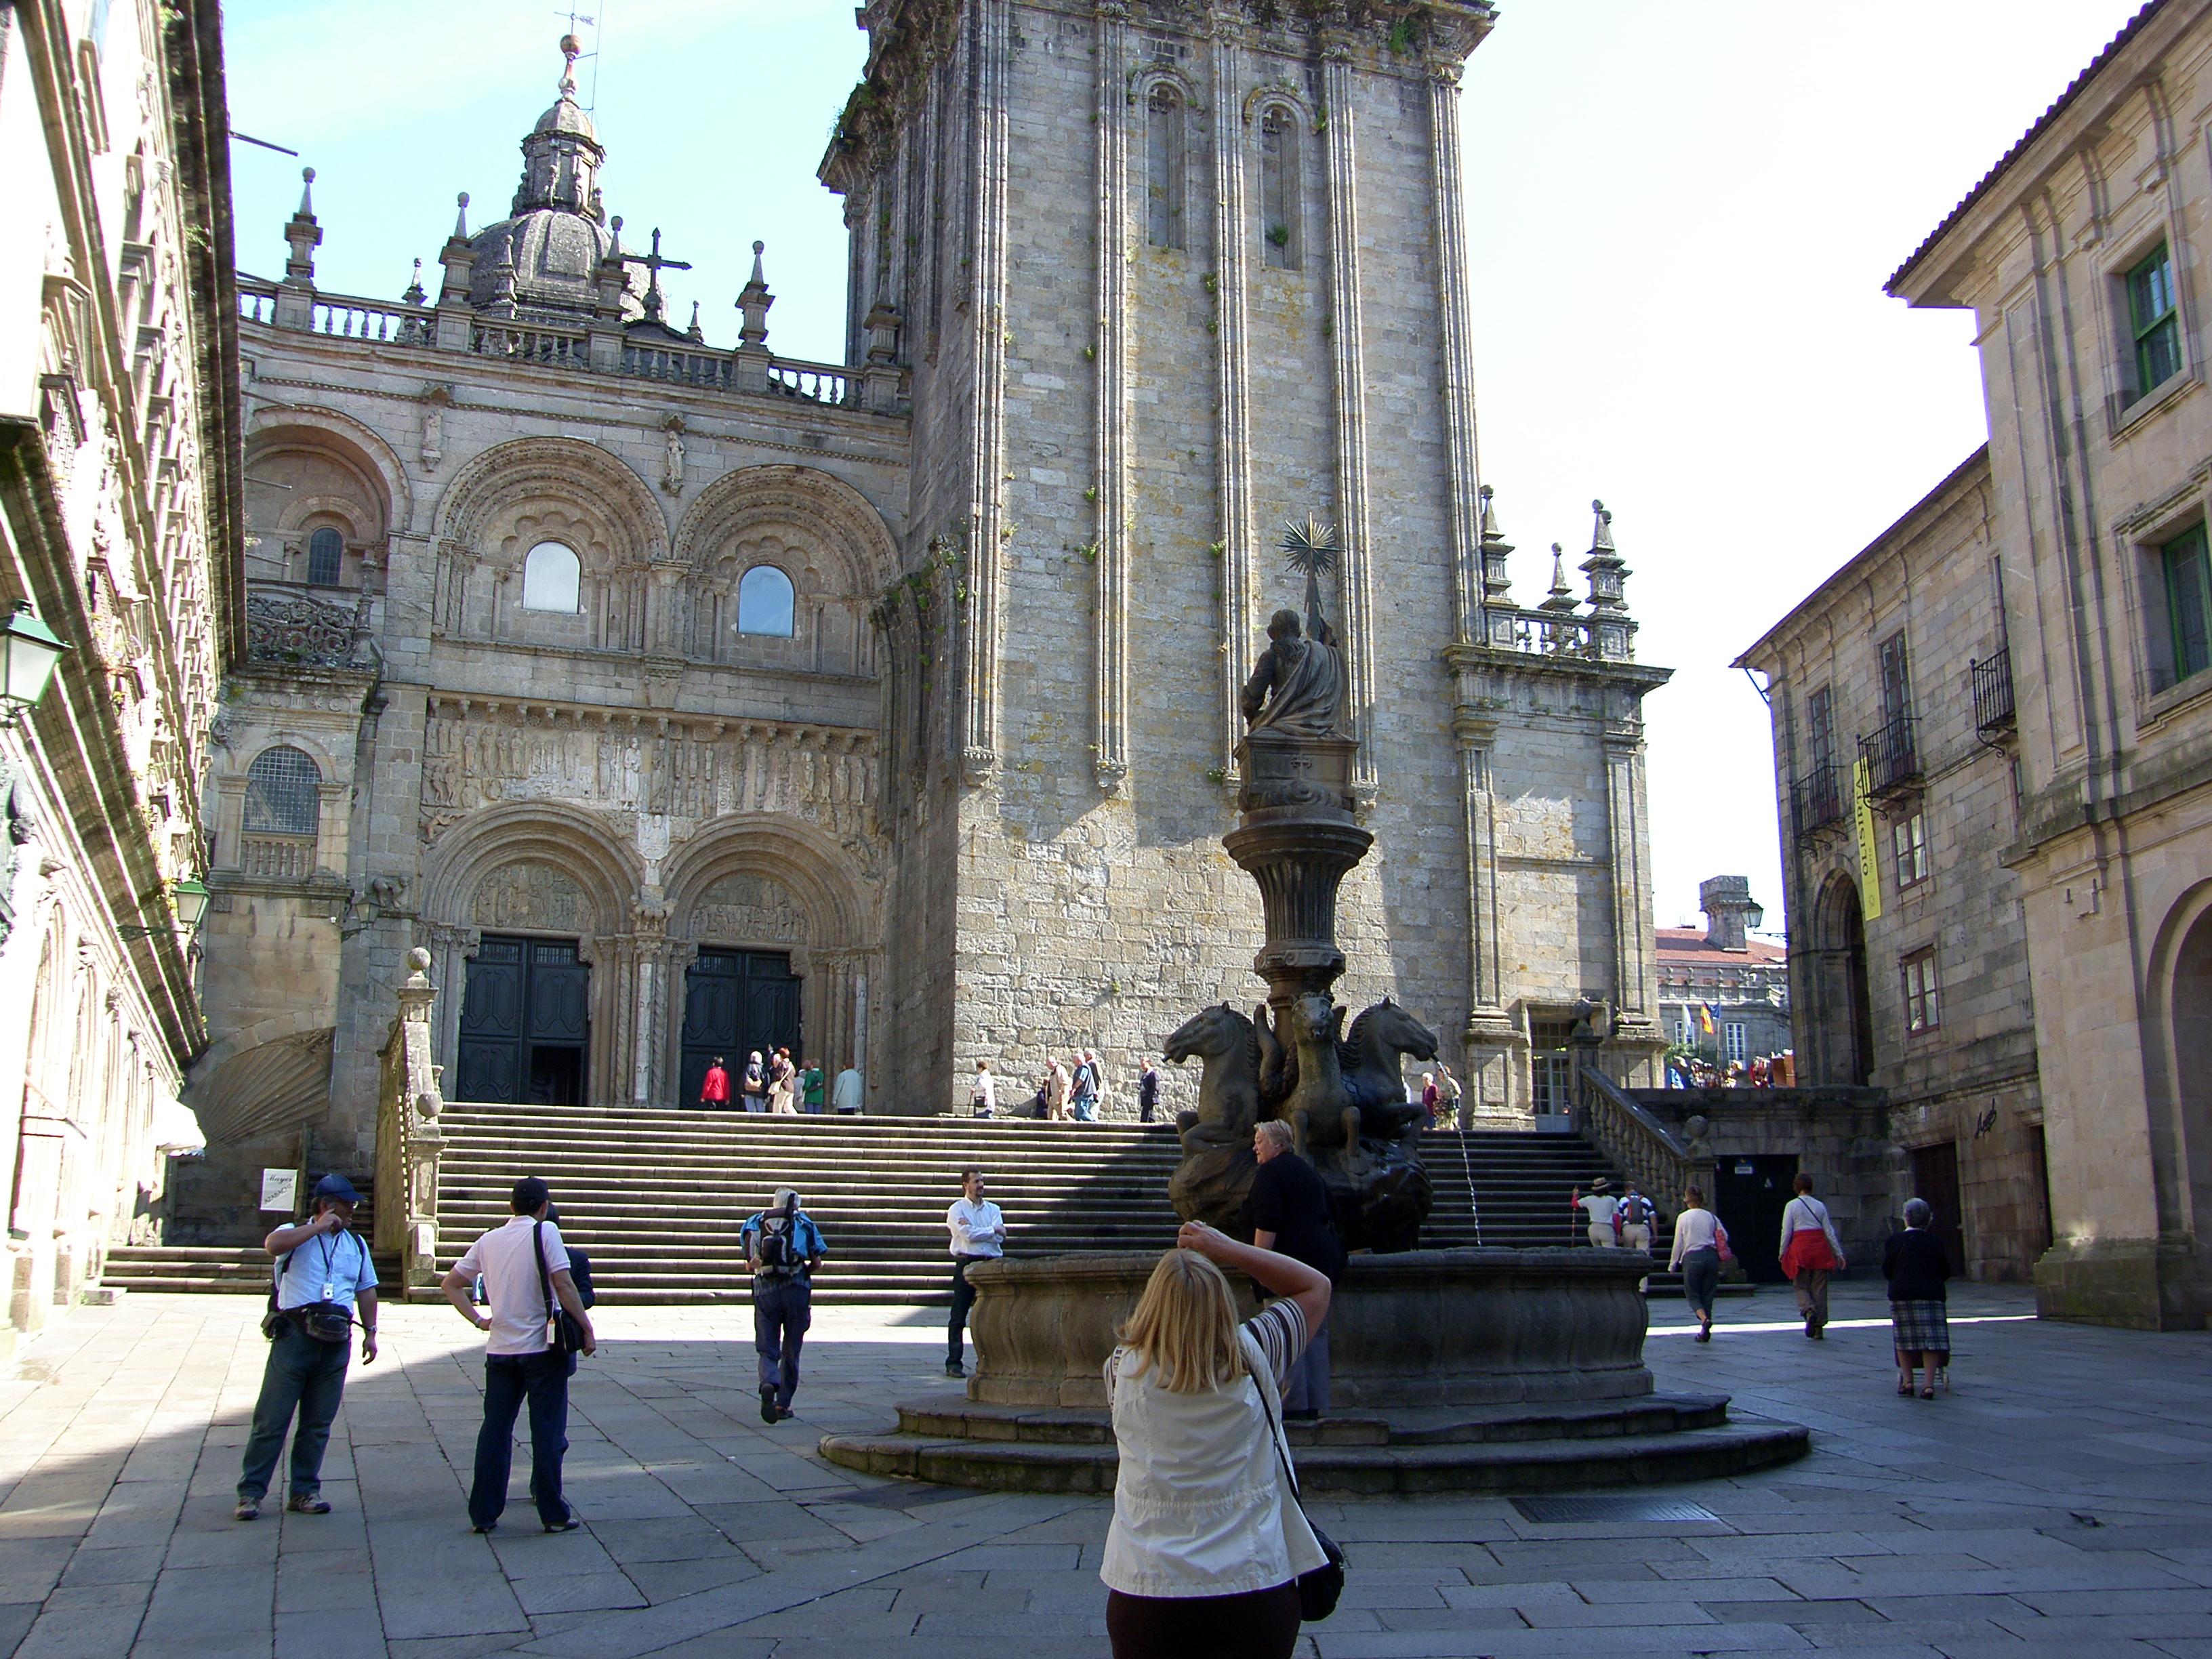
landscape, architecture, town, city, monument, travel, plaza, landmark, facade, cathedral, tourism, place of worship, la, town square, basilica, ggl1, coru agaliciaspainscenary, tours, ancient history, human settlement